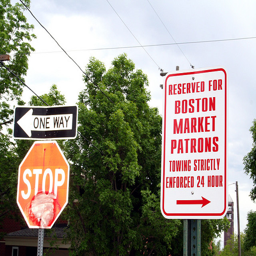
Two traffic signs and a parking sign located on metal poles.
Three signs give directions on a public street.
A red stop sign sitting on the side of a road.
Several street signs including traffic signs and parking directions.
Street signs giving instruction to drivers on several rules.